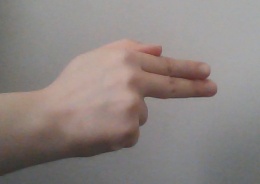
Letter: ghain